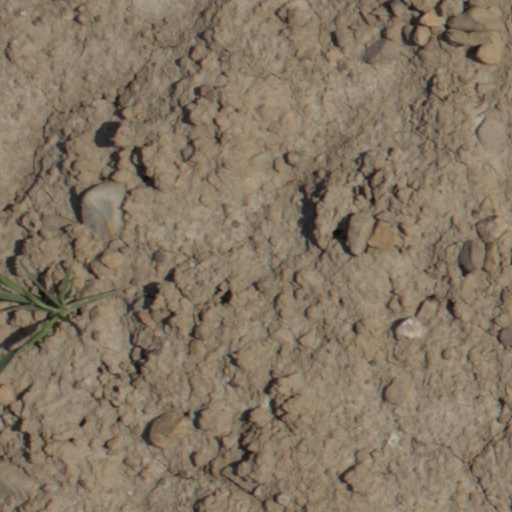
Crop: wheat